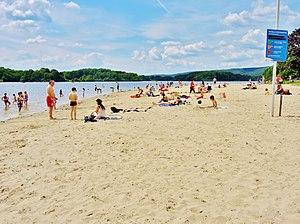
Plage du lac du Malsaucy, au mois de juin. Evette-Salbert. Territoire de Belfort
Évette-Salbert est une commune française située dans le département du Territoire de Belfort en région Bourgogne-Franche-Comté. Les habitants sont les Évalbertois.